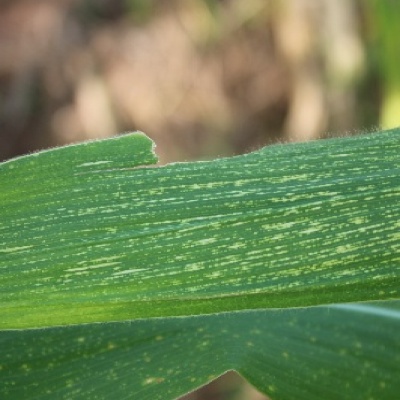
Label: Corn_(Maize)___Maize_Streak_Virus